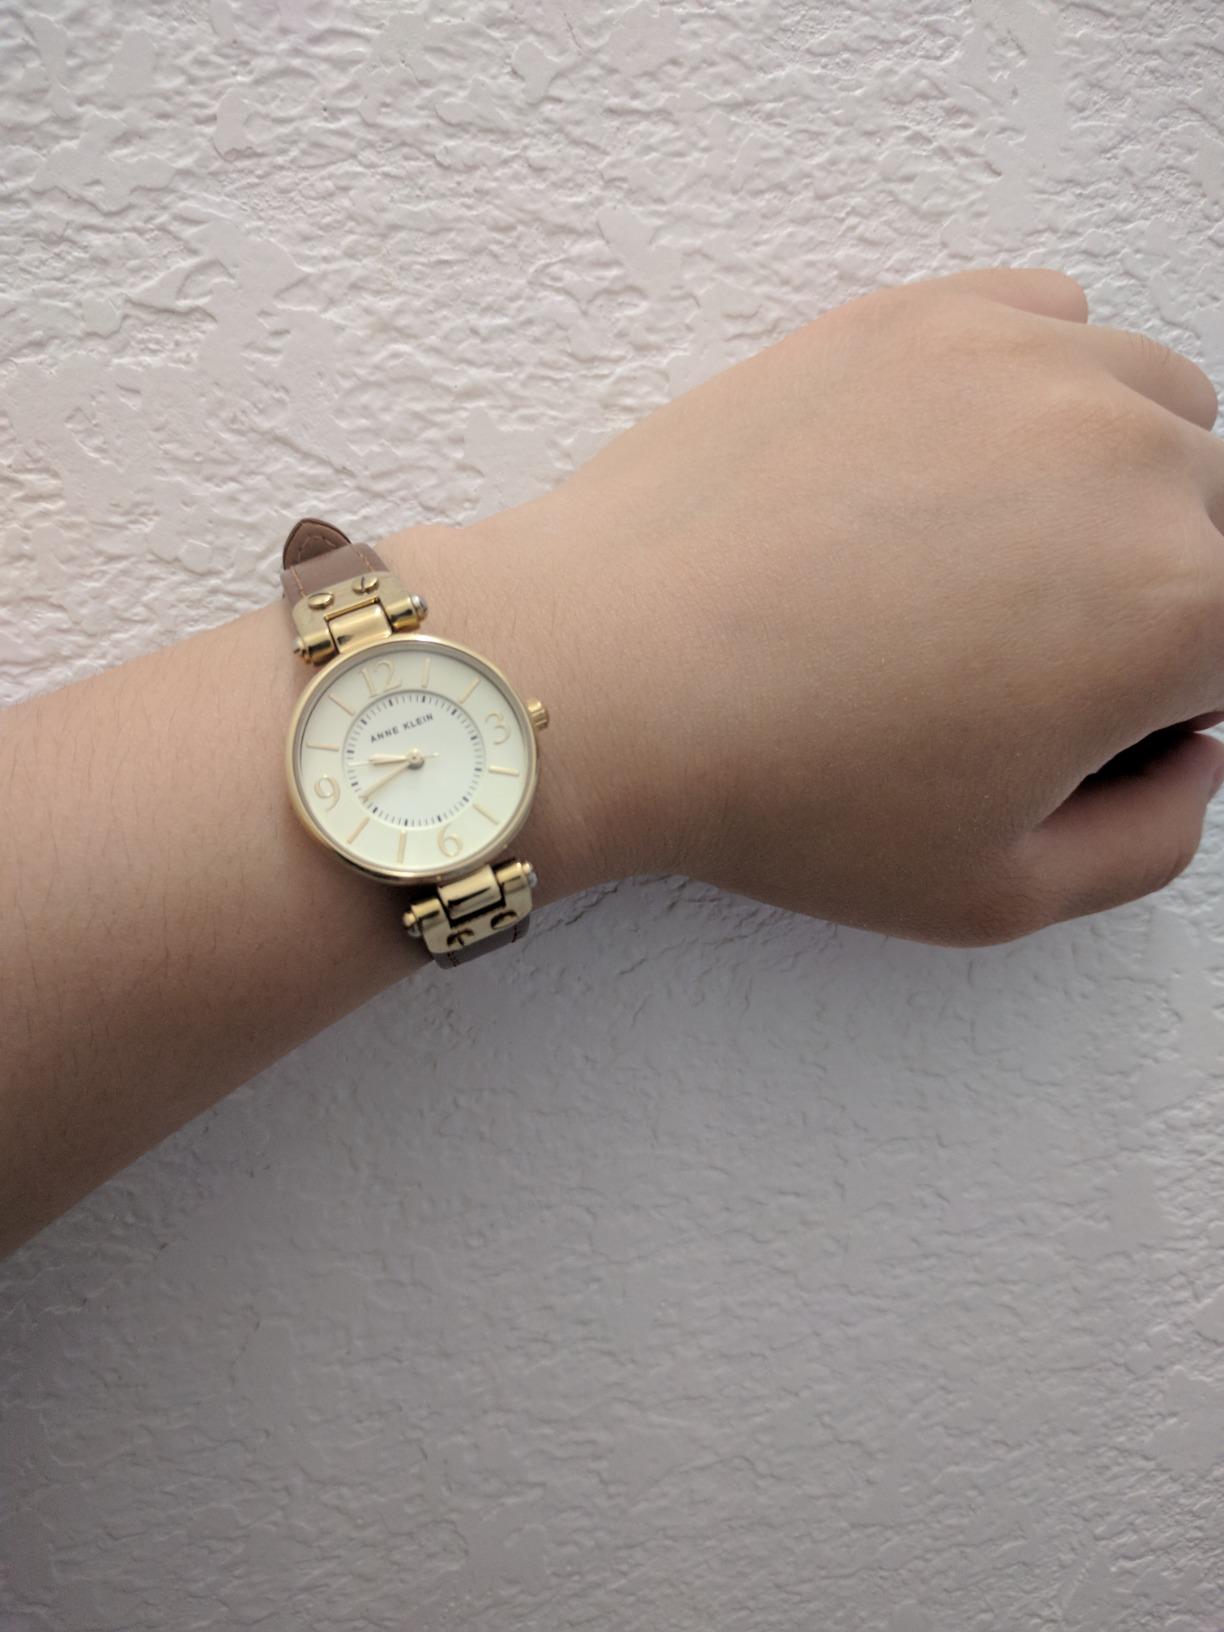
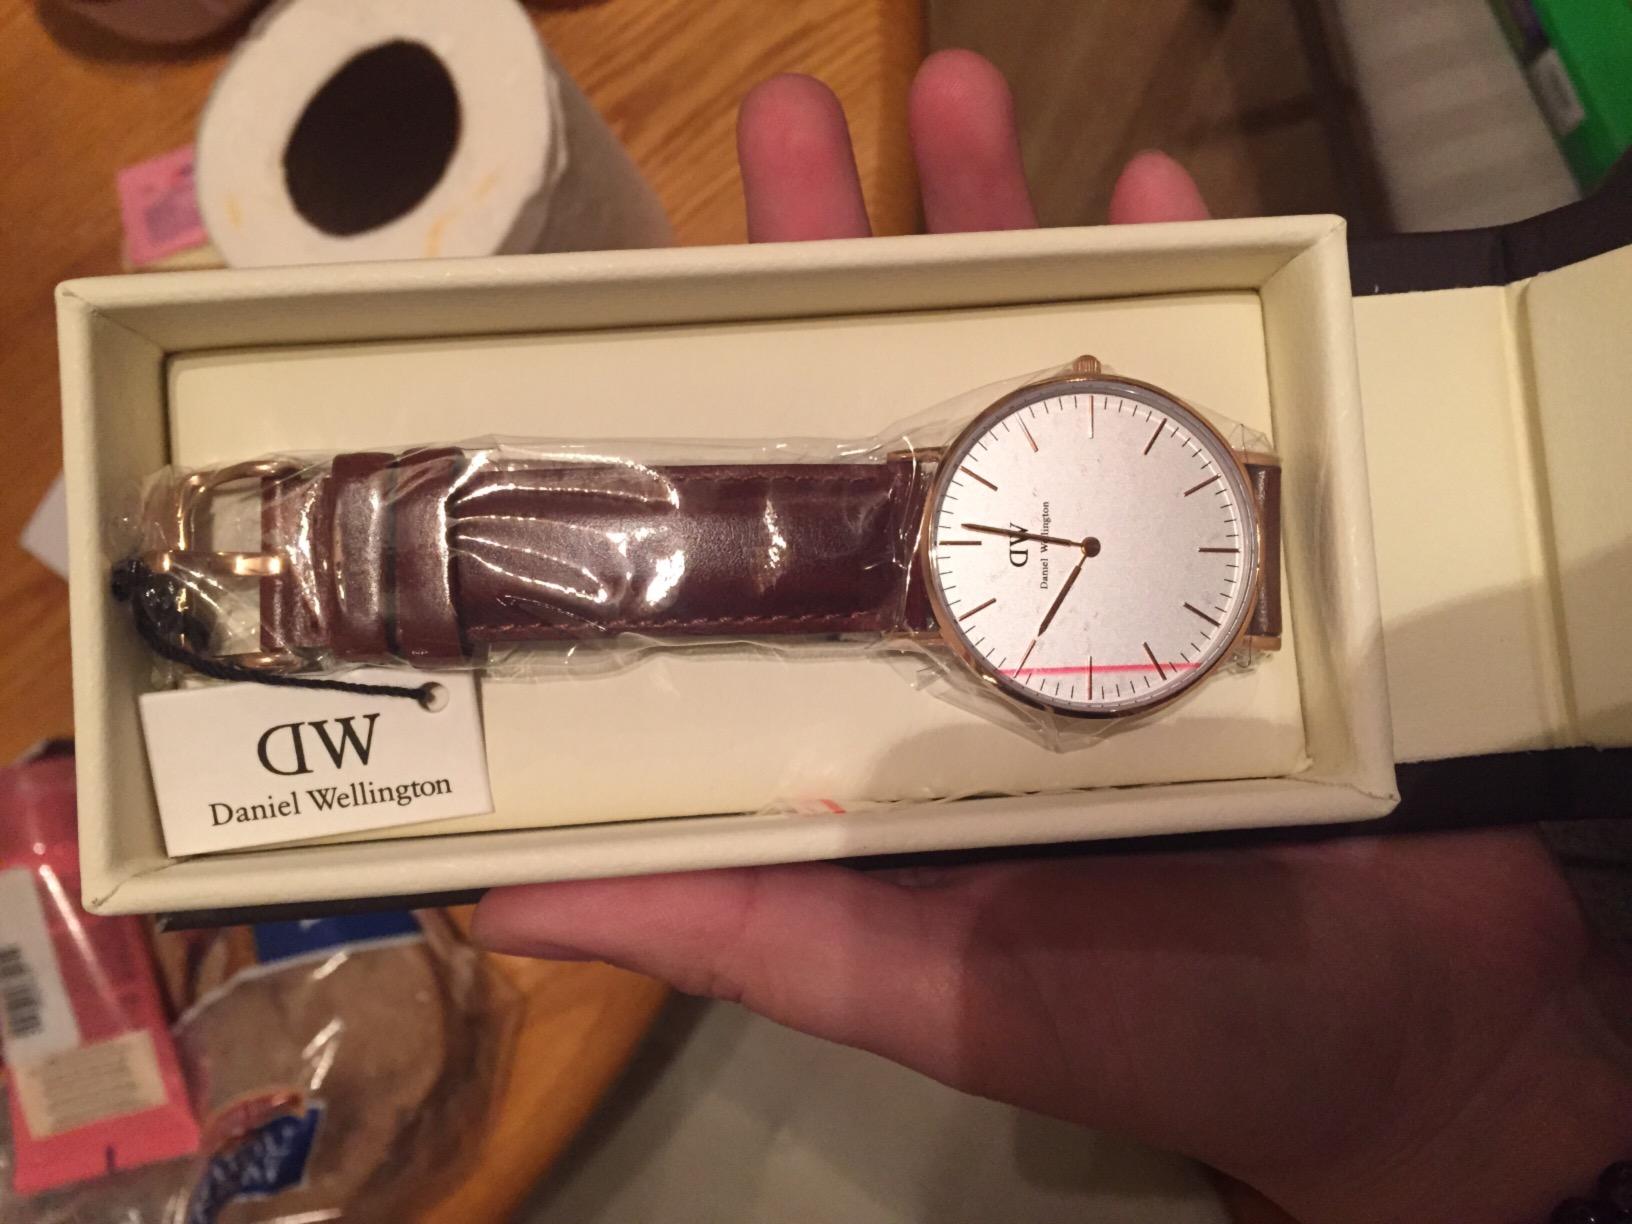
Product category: accessories_watch
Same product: no